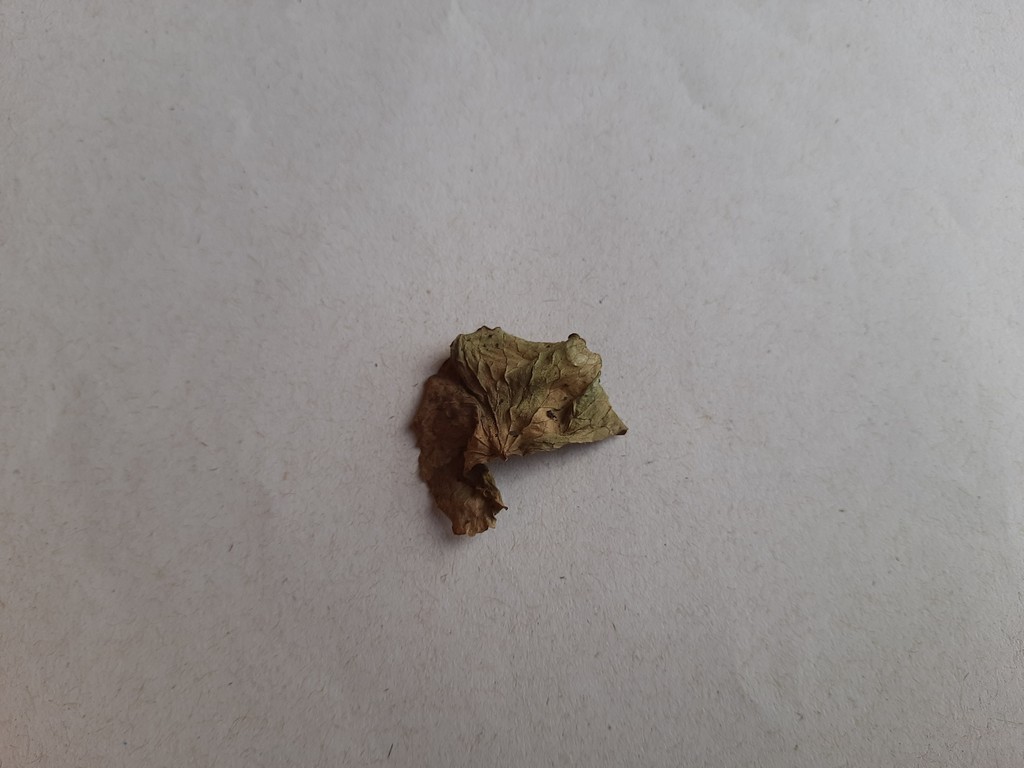
Label: Dried